Adolph H. Kayser

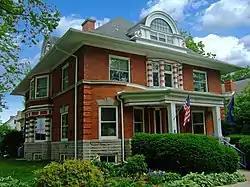
Kayser's 1902 house, both Prairie Style and Classical, designed by Claude & Starck

Kayser's home, the Adolph H. Kayser House, constructed in 1902, is at the intersection of East Gorham Street and North Livingston Street in Madison. It was designed by the architects Claude and Starck and is on the National Register of Historic Places.